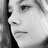
Emotion: sad